Dizzy Dean

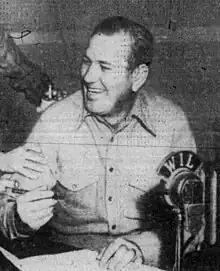
Dizzy Dean in 1947

Following his playing career, Dean became a well-known radio and television sportscaster, calling baseball for the Cardinals (1941–1946), Browns (1941–1948), Yankees (1950–1951), and Atlanta Braves (1966–1968) and nationally with Mutual (1952), ABC (1953–1954), and CBS (1955–1965), where he teamed first with Buddy Blattner then with Pee Wee Reese. As a broadcaster, Dean was famous for his wit and his often-colorful butchering of the English language. Much like football star-turned-sportscaster Terry Bradshaw years later, he chose to build on, rather than counter, his image as a not-too-bright country boy, as a way of entertaining fans: "The Good Lord was good to me. He gave me a strong right arm, a good body, and a weak mind." He once saw Browns outfielder Al Zarilla slide into a base, and said, "Zarilla slud into third!" "Slud" instead of "slid" became a frequently used Dean expression. Thanks to baseball fan Charles Schulz, another Dean expression found its way into a "Peanuts" strip, as Lucy commented on a batter who swung at a pitch outside the strike zone: "He shouldn't hadn't ought-a swang!"